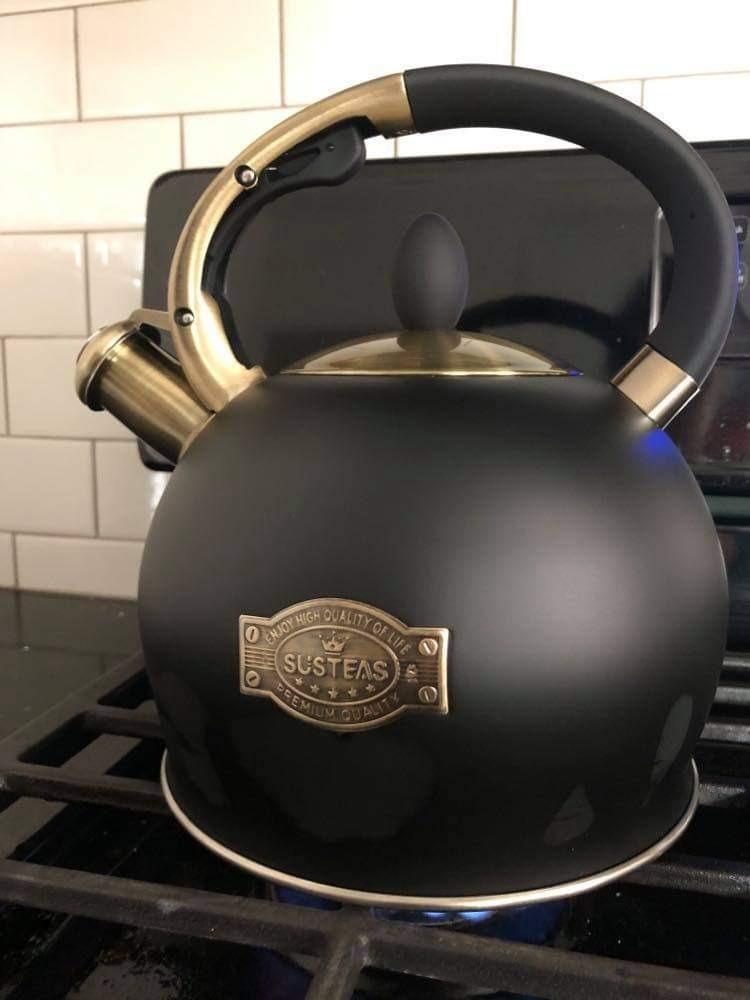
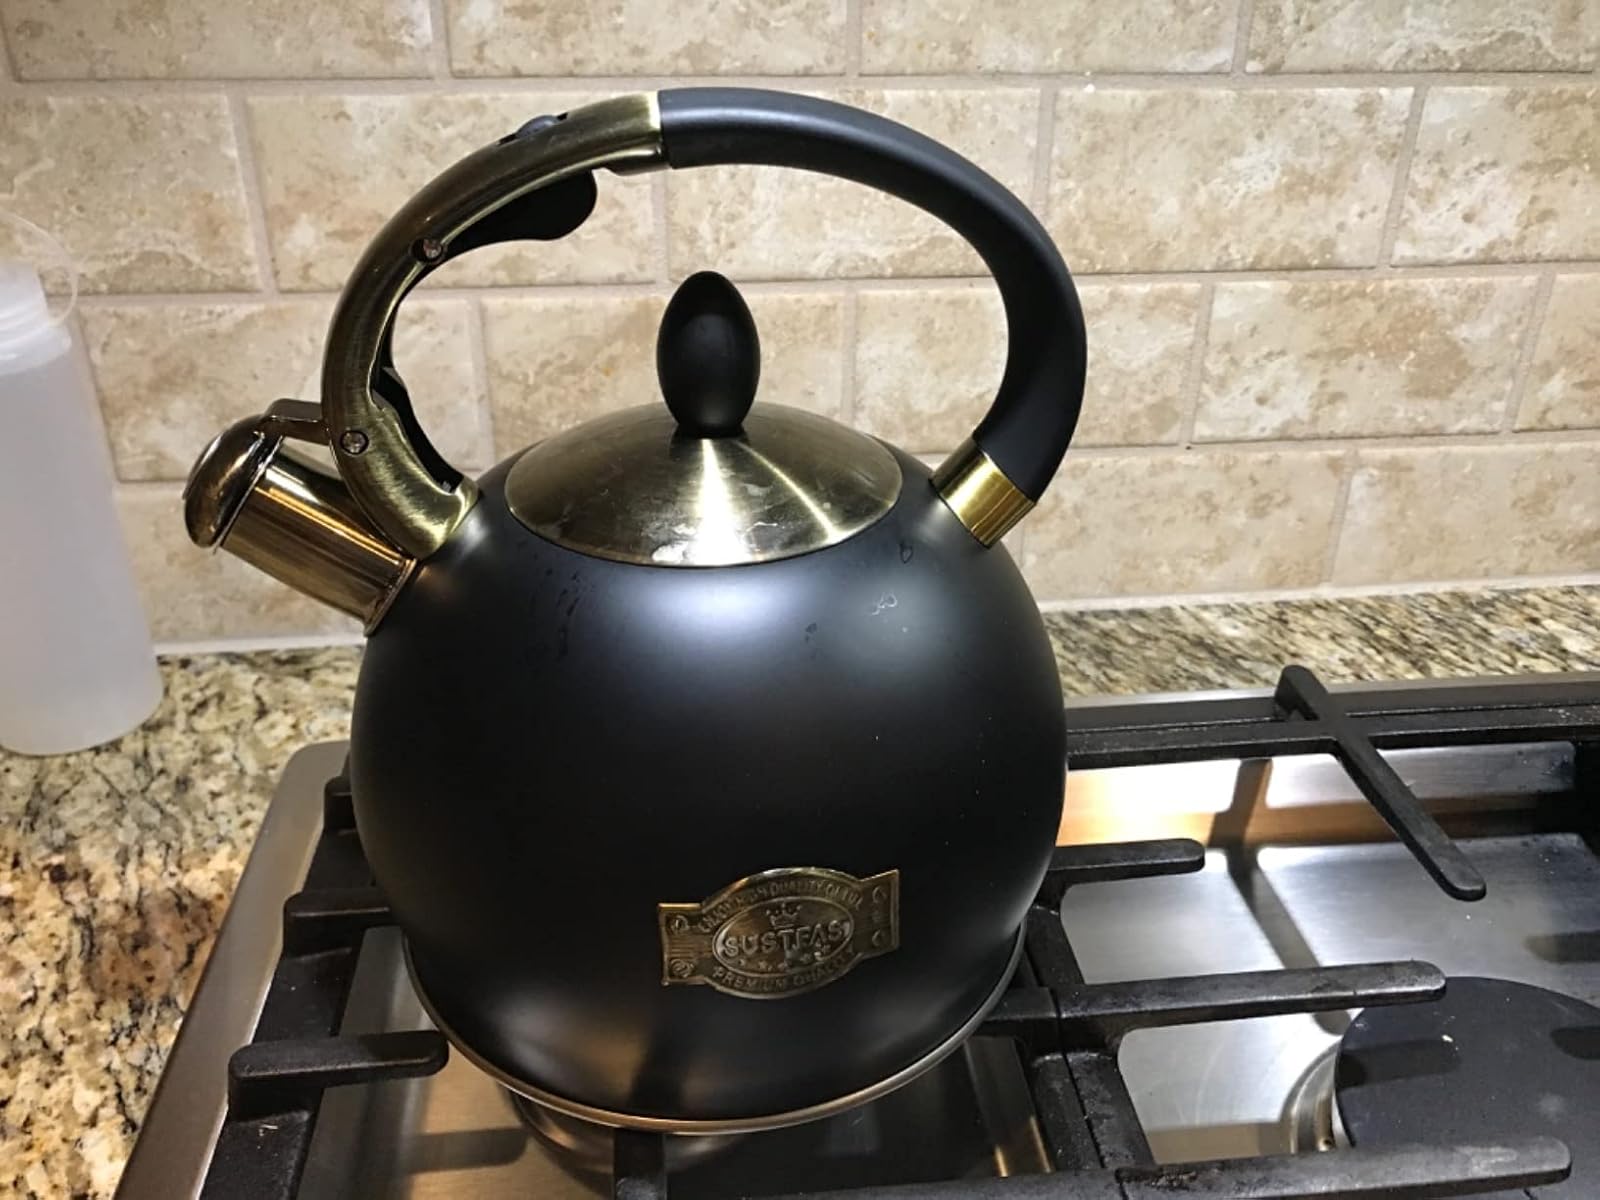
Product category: items_kettle
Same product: yes